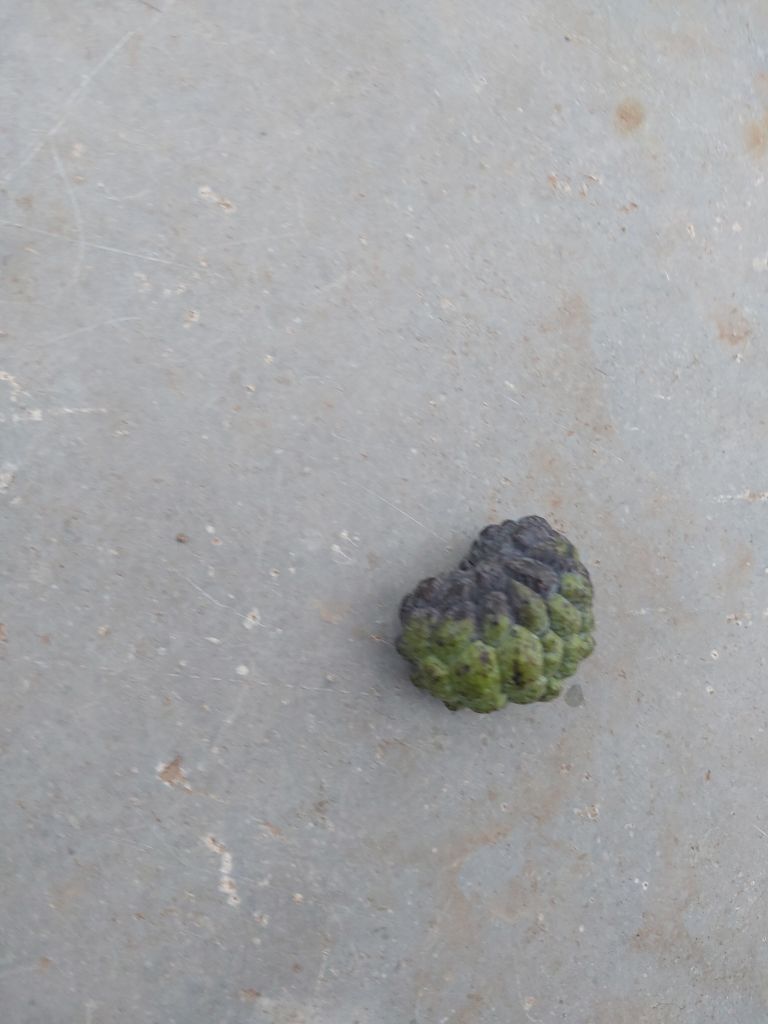
Disease label: Blank Canker